Post-racial America

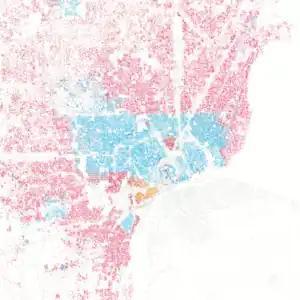

Supporters of the Black Lives Matter movement criticized the "all lives matter" phrase, arguing that it minimized the systemic threats faced by African-Americans. President Obama said in October, "There is a specific problem that is happening in the African-American community that's not happening in other communities." Andrew Rosenthal wrote, similarly, in "The New York Times", "The point of 'Black Lives Matter' is that the lives of African-Americans have come under special and deadly threat since before the birth of this country."